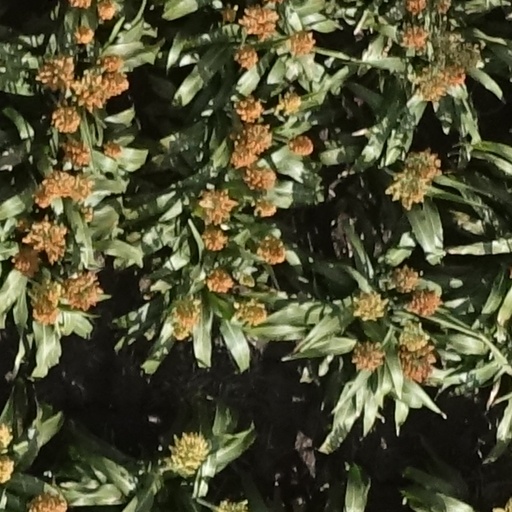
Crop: sorghum